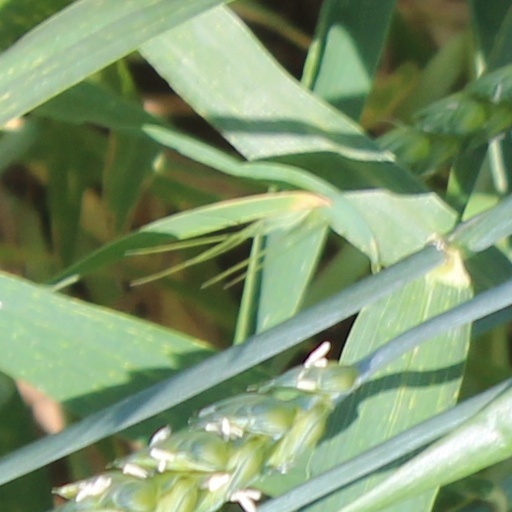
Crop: wheat